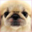
Label: dog